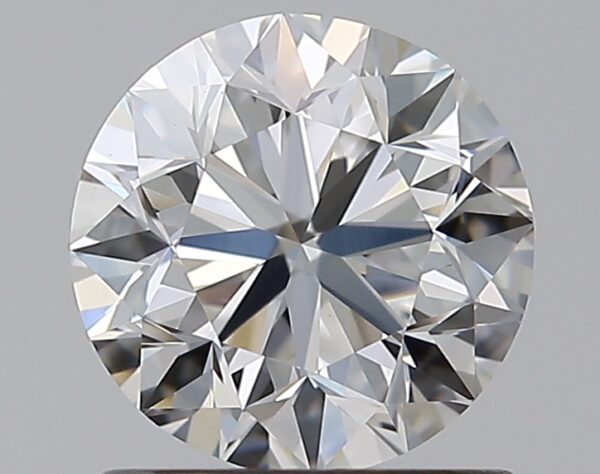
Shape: round
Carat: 1
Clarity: VVS2
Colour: F
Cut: VG
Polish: EX
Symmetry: VG
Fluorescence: N
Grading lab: GIA
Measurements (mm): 6.15 x 6.23 x 4.04